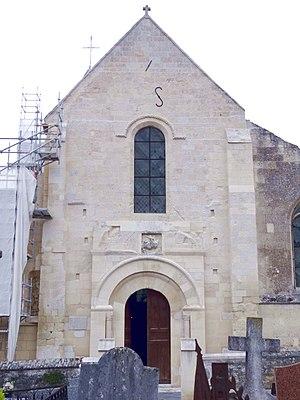
Église Saint-Martin de Bonneuil-en-Valois - voir titre.
L'église Saint-Martin est une église catholique paroissiale située à Bonneuil-en-Valois, dans l'Oise, en France. C'est un édifice de plan cruciforme à nef basilicale, qui date en grande partie du XIIᵉ siècle. Sa silhouette est assez emblématique des églises de cette époque dans la région, et n'a que peu été affectée par des remaniements, si l'on excepte la reconstruction des murs des bas-côtés au second quart du XVIᵉ siècle dans le style gothique flamboyant. Ses parties les plus anciennes sont romanes, et remontent aux alentours de 1120. Ce sont la façade occidentale de la nef avec son portail, les trois premières grandes arcades au nord de la nef avec les fenêtres hautes, et le clocher latéral au nord du chœur avec son double étage de beffroi, dont la base reste voûtée en berceau. La position du clocher est responsable d'une irrégularité : au nord, le chœur est flanqué d'une toute petite chapelle, et au sud, d'une grande chapelle formant croisillon. Les deux sont de style gothique, mais la première est datable du dernier quart du XIIᵉ siècle, et la seconde, des alentours de 1200.